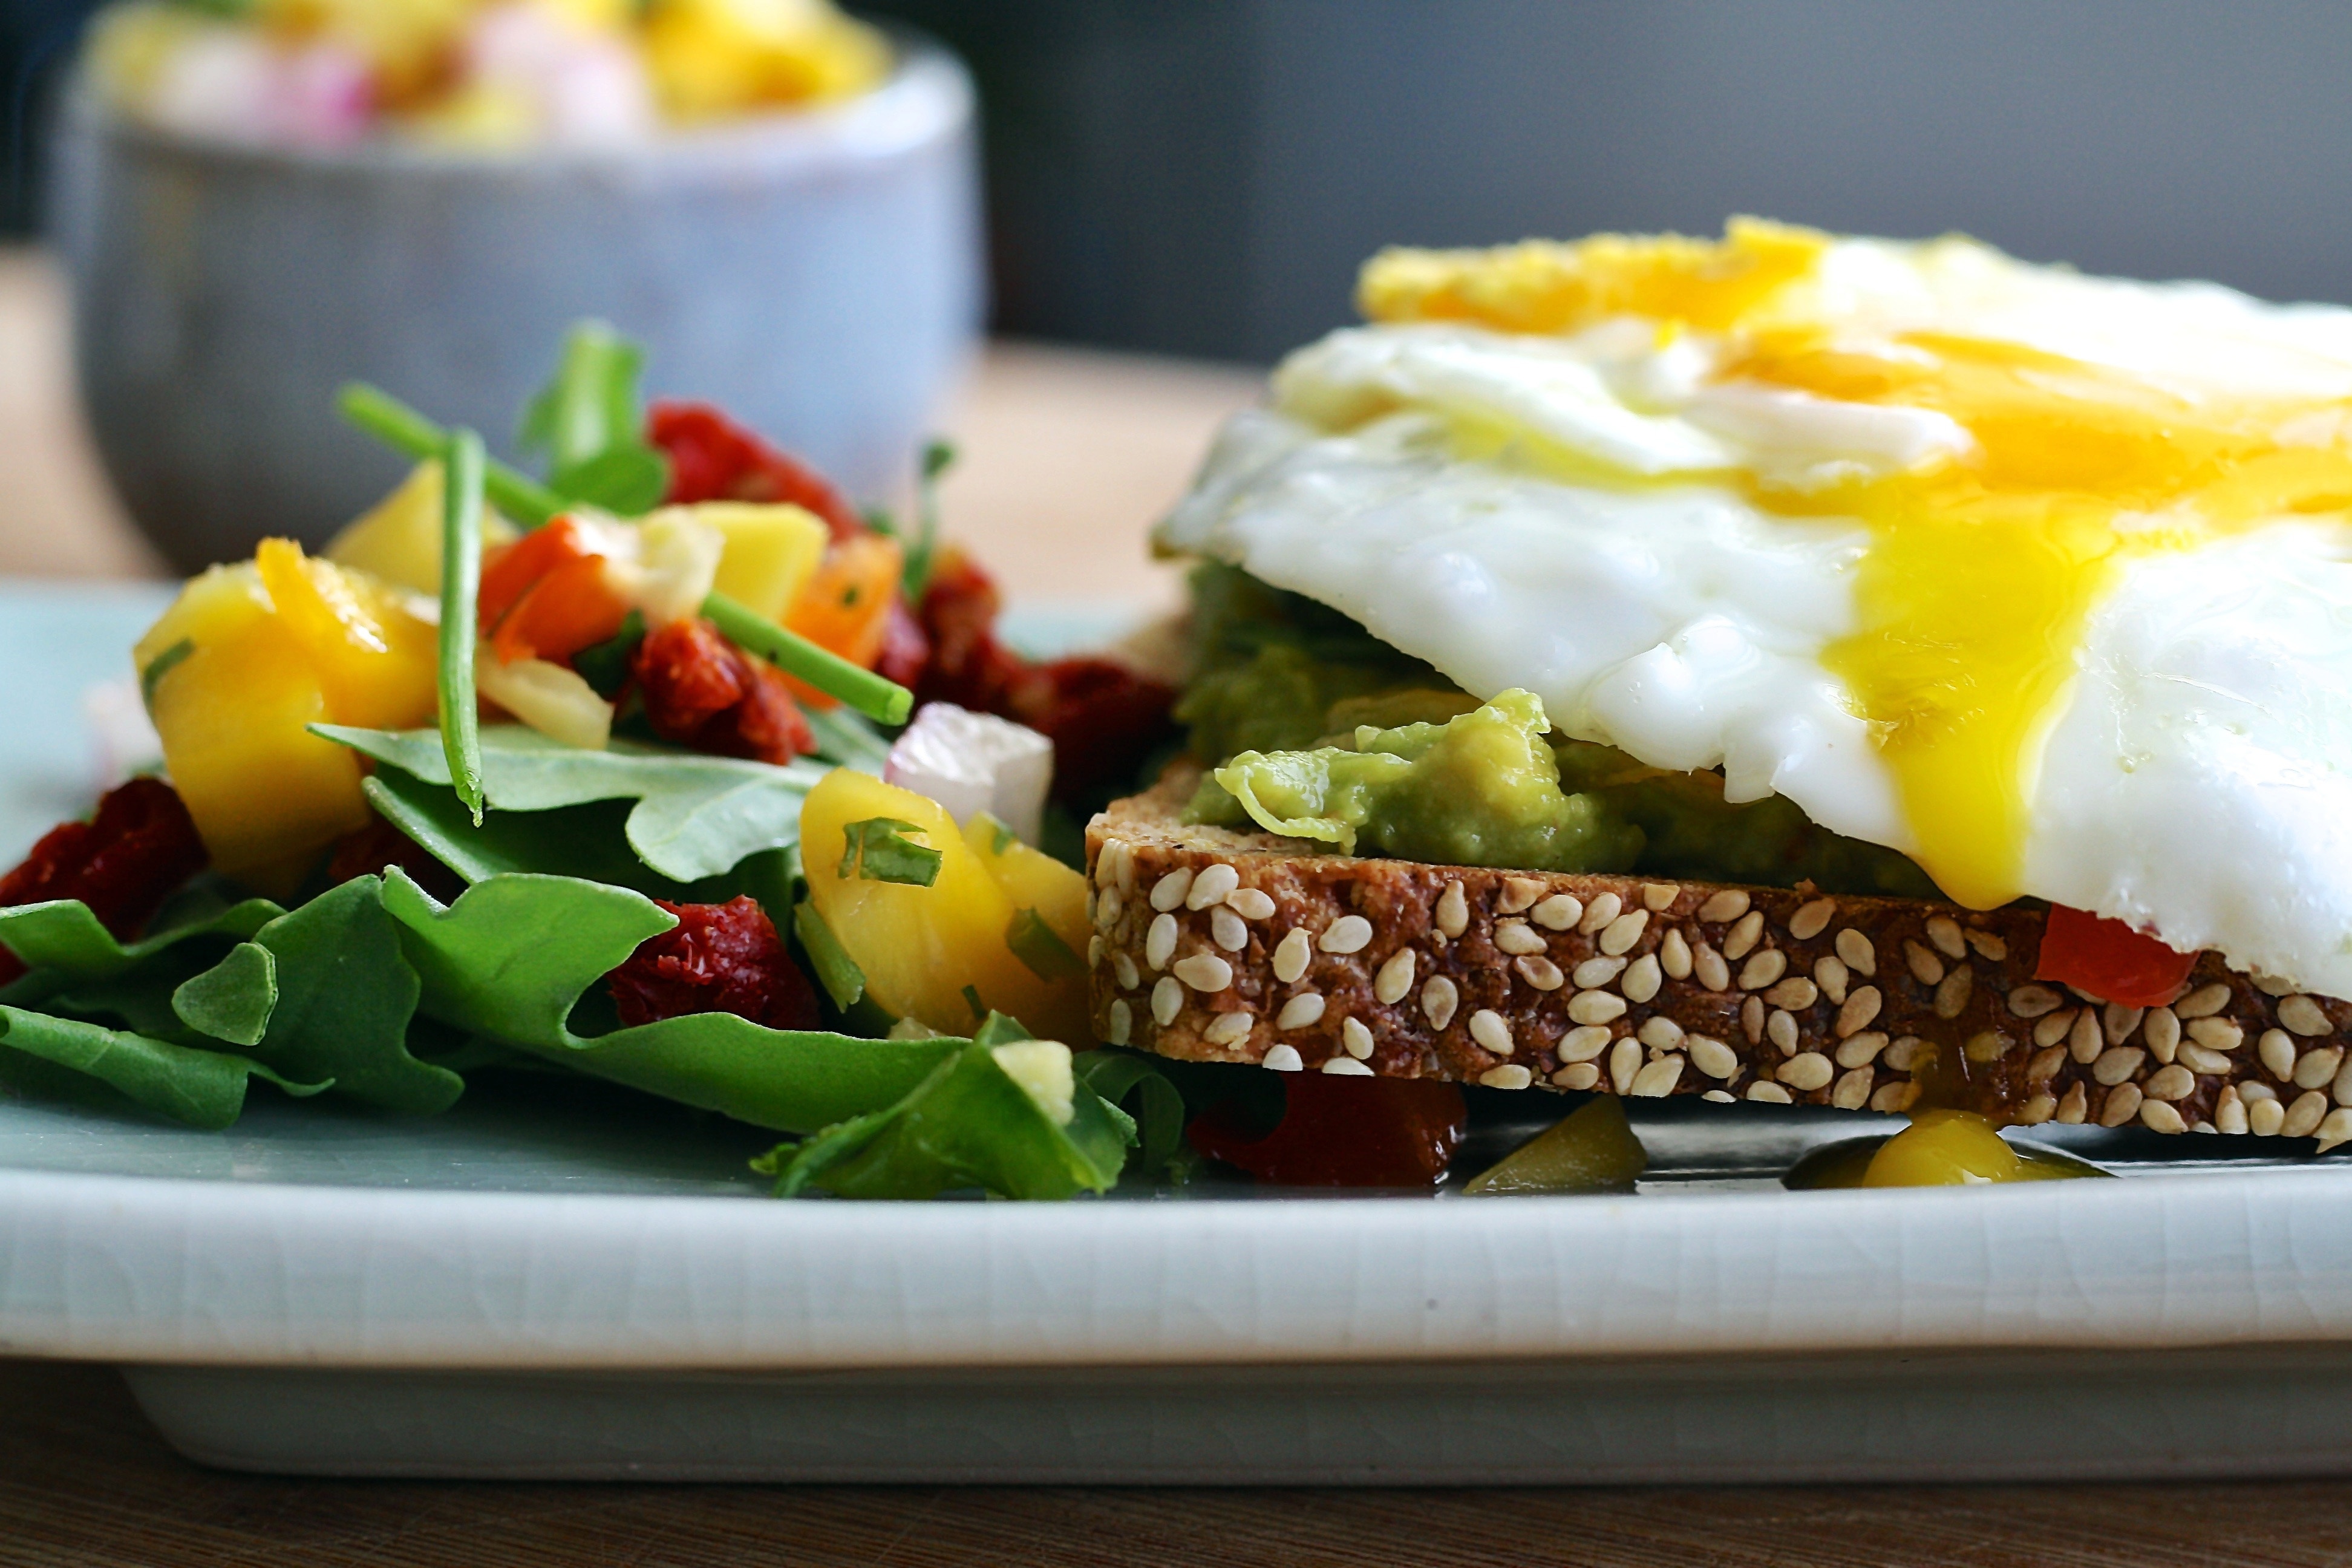
dish, food, cuisine, ingredient, poached egg, produce, staple food, vegan nutrition, egg salad, vegetarian food, recipe, breakfast, cottage cheese, brunch, garnish, sour cream, salad, american food, vegetable